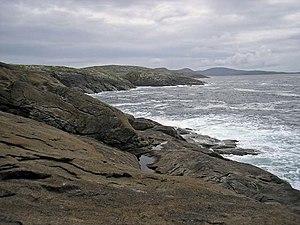
Fiaray est une île du Royaume-Uni située en Écosse dans les Hébrides extérieures.